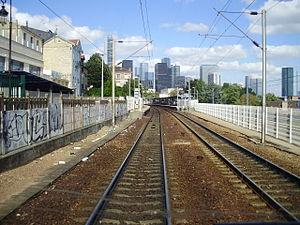
Vue de la ligne Paris-Saint-Lazare – Versailles-Rive-Droite depuis la cabine de conduite d'une rame Z 6400, en arrivant en gare de Puteaux, Hauts-de-Seine, France, en provenance de Suresnes - Mont-Valérien avec, en arrière-plan, les tours de la Défense.